Akane-banashi

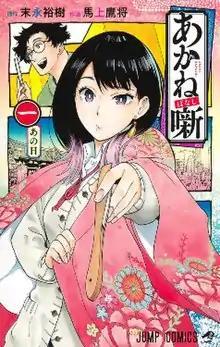
First volume cover, featuring Akane and her father

is a Japanese manga series written by Yuki Suenaga and illustrated by Takamasa Moue. It follows teenager Akane Osaki as she aims to reach the highest rank in , partly to avenge her father, who was expelled from the profession six years earlier. The in the series is supervised by professional Kikuhiko Hayashiya. "Akane-banashi" has been serialized in Shueisha's manga magazine "Weekly Shōnen Jump" since February 2022, with the chapters collected into 17 volumes as of June 2025. Viz Media has licensed the series for English release in North America.